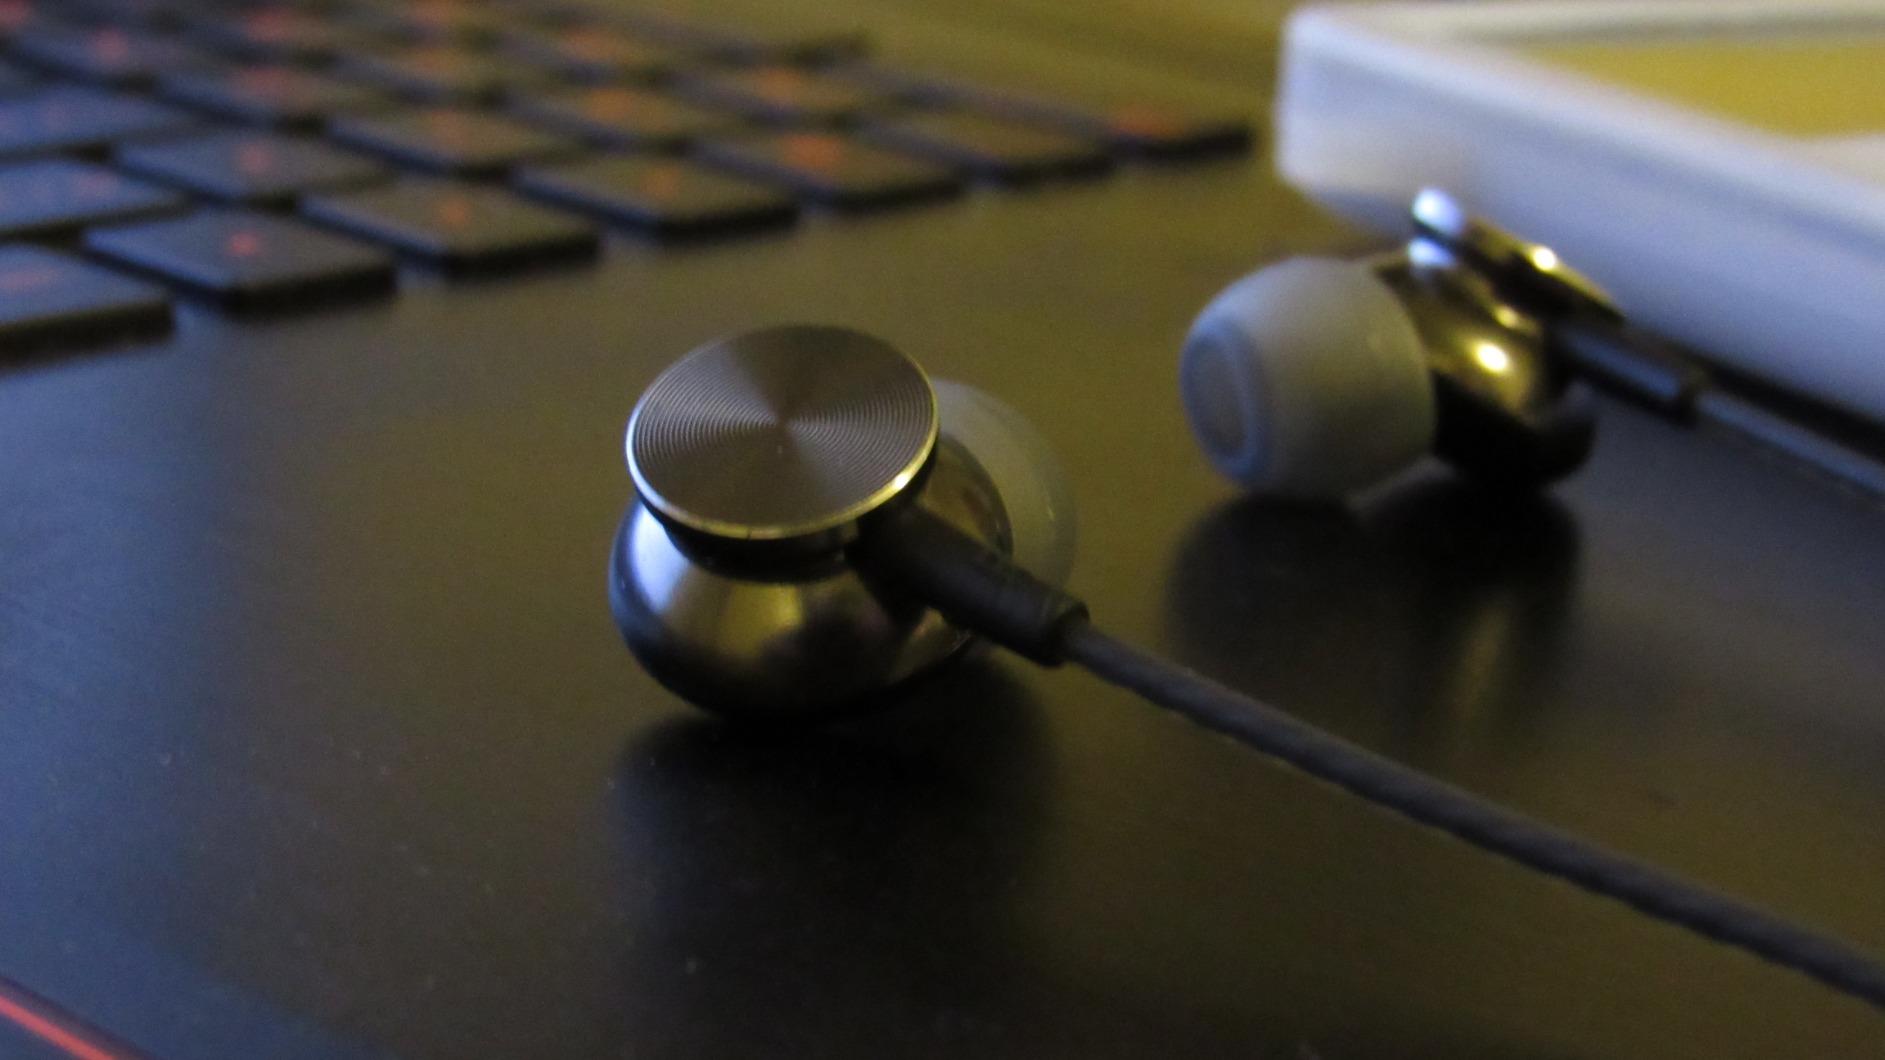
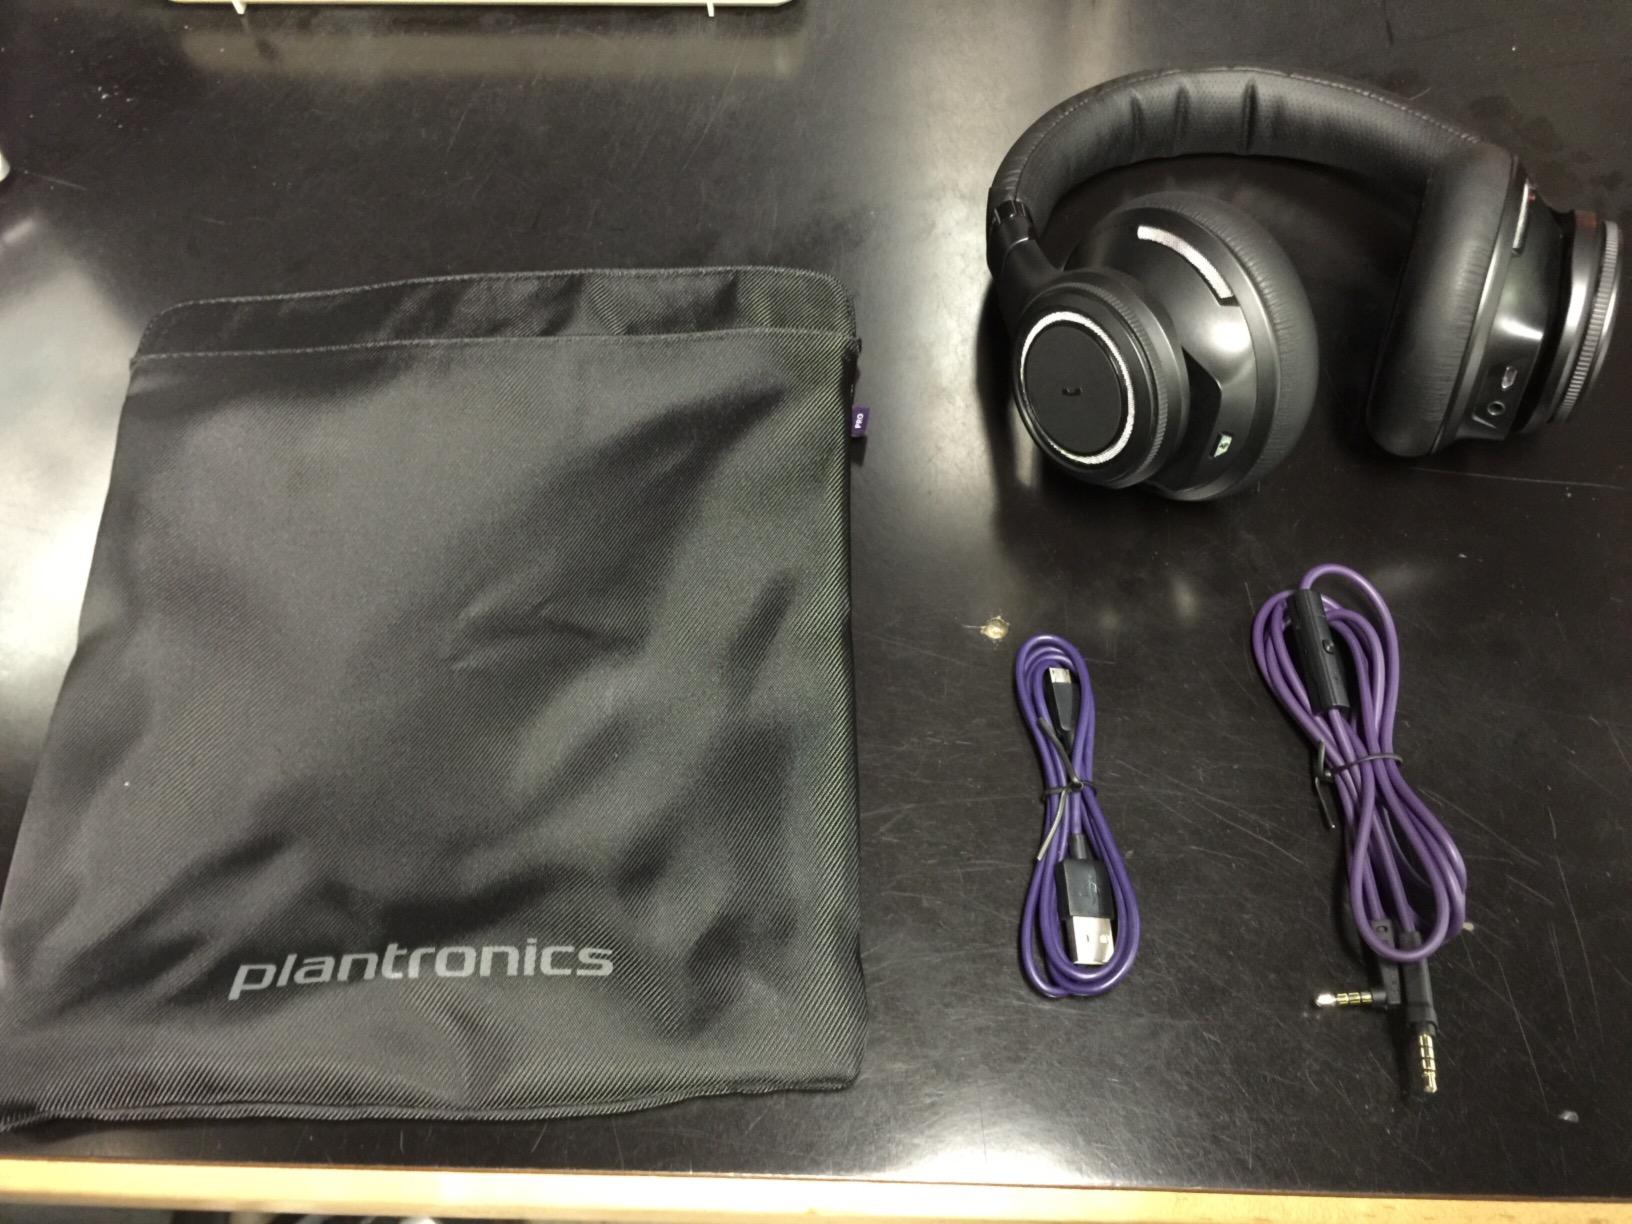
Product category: headphones
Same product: no